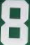
Number: 8